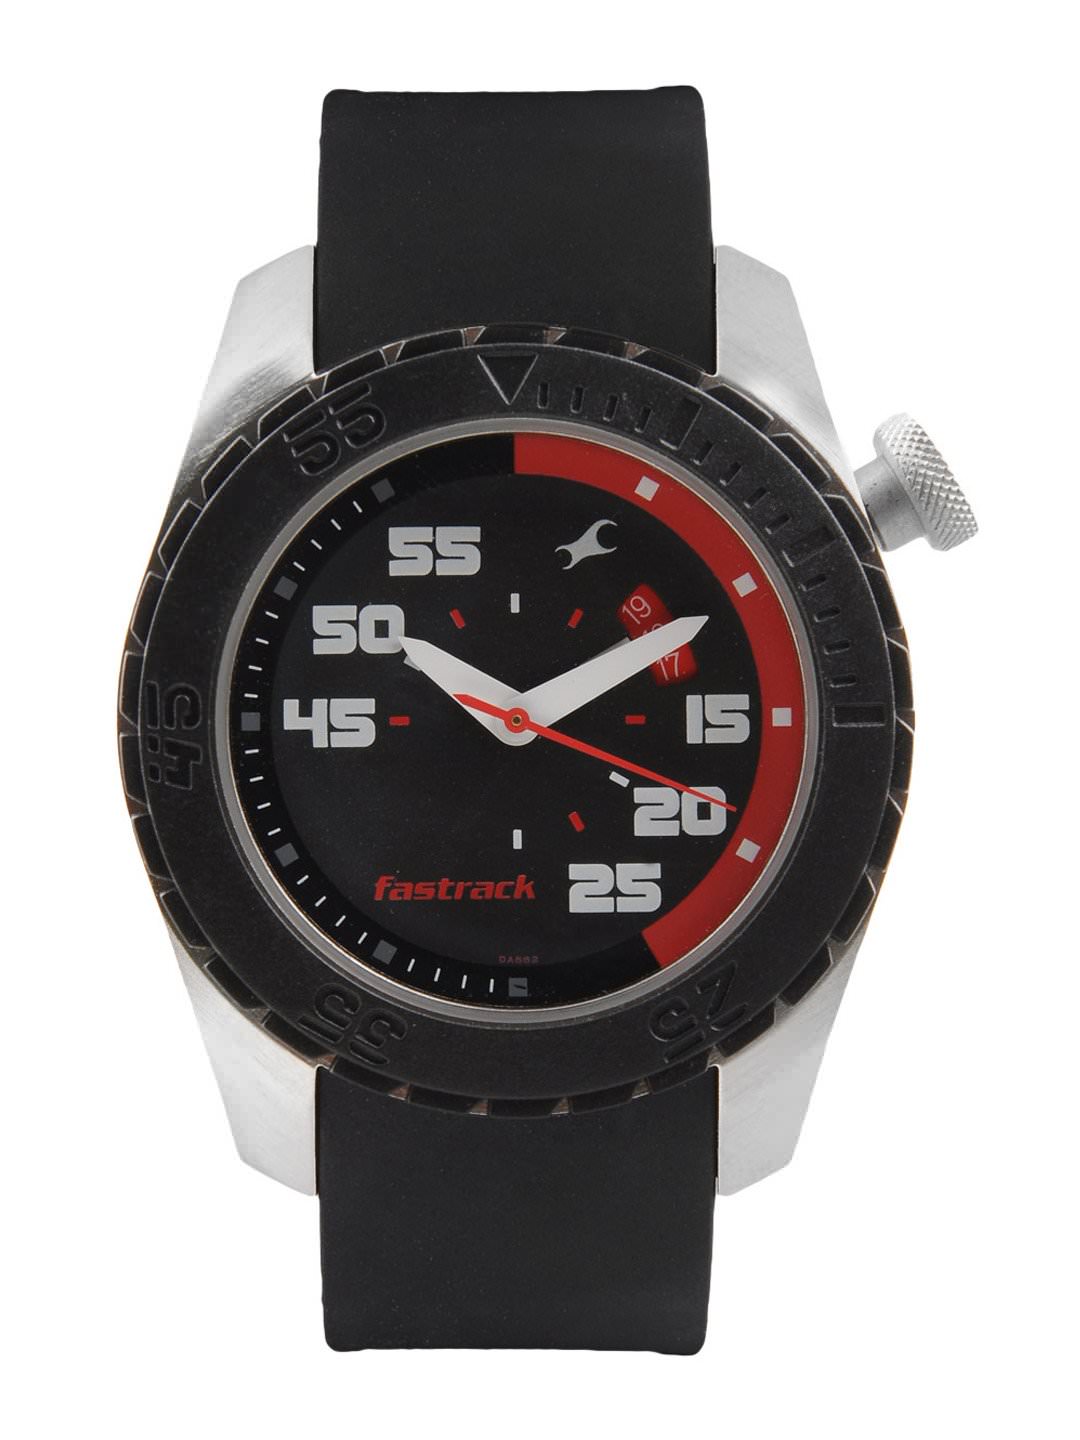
Fastrack Men Black Dial Watch
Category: Accessories / Watches / Watches
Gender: Men
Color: Black
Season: Winter 2016
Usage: Casual